Arab studies

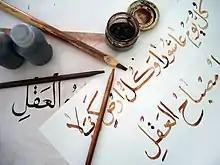
Arabic calligraphy

Arabic is a language spoken by more than 422 million people from the ocean to the Gulf, as the Arabs say. This includes Morocco, Mauritania and Western Sahara in the west, and extends to Iraq, the Gulf states and Somalia in the east. The official language of 26 countries, one of the six official languages of the United Nations. It is also the sacred language of over 1.7 billion Muslims around the world, and the language written by some of the greatest works of literature, science and history in the world. According to the teachings of Islam, classical Arabic is the language in which God chose to speak to mankind through Muhammad in the seventh century of the Christian era. It is the language of the Quran, the holy book of Islam. This is the language of Islamic and classical texts. Modern Arabic is the language of books, news broadcasts, poetry and political speeches throughout the Arab world, a language that every child in primary school learns to read and write, a diverse language of Arabic poetic traditions, the precise language of theologians and theologians of the Internet. Knowledge of Arabic provides an opportunity to connect with people throughout the Middle East, providing access to the richness and passion of the contemporary Arab world. Arabic is a way to explore nearly 14 centuries of one of the most sophisticated, diverse, and rich intellectual traditions in the world.